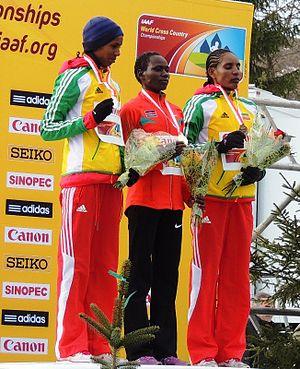
Emily Chebet est une athlète kényane spécialiste des courses de fond.
Les 40ᵉˢ championnats du monde de cross-country ont lieu le 24 mars 2013 au Myślęcinek Park, à Bydgoszcz, en Pologne. L'épreuve masculine est remportée par le Kenyan Japhet Korir en 32 min 45 s, et l'épreuve féminine par sa compatriote Emily Chebet en 24 min 24 s.